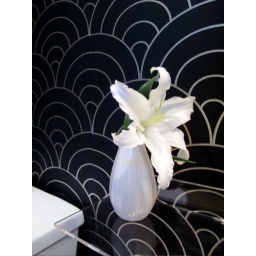
Vase with flower sits on a plexiglass shelf in the guest bathroom.